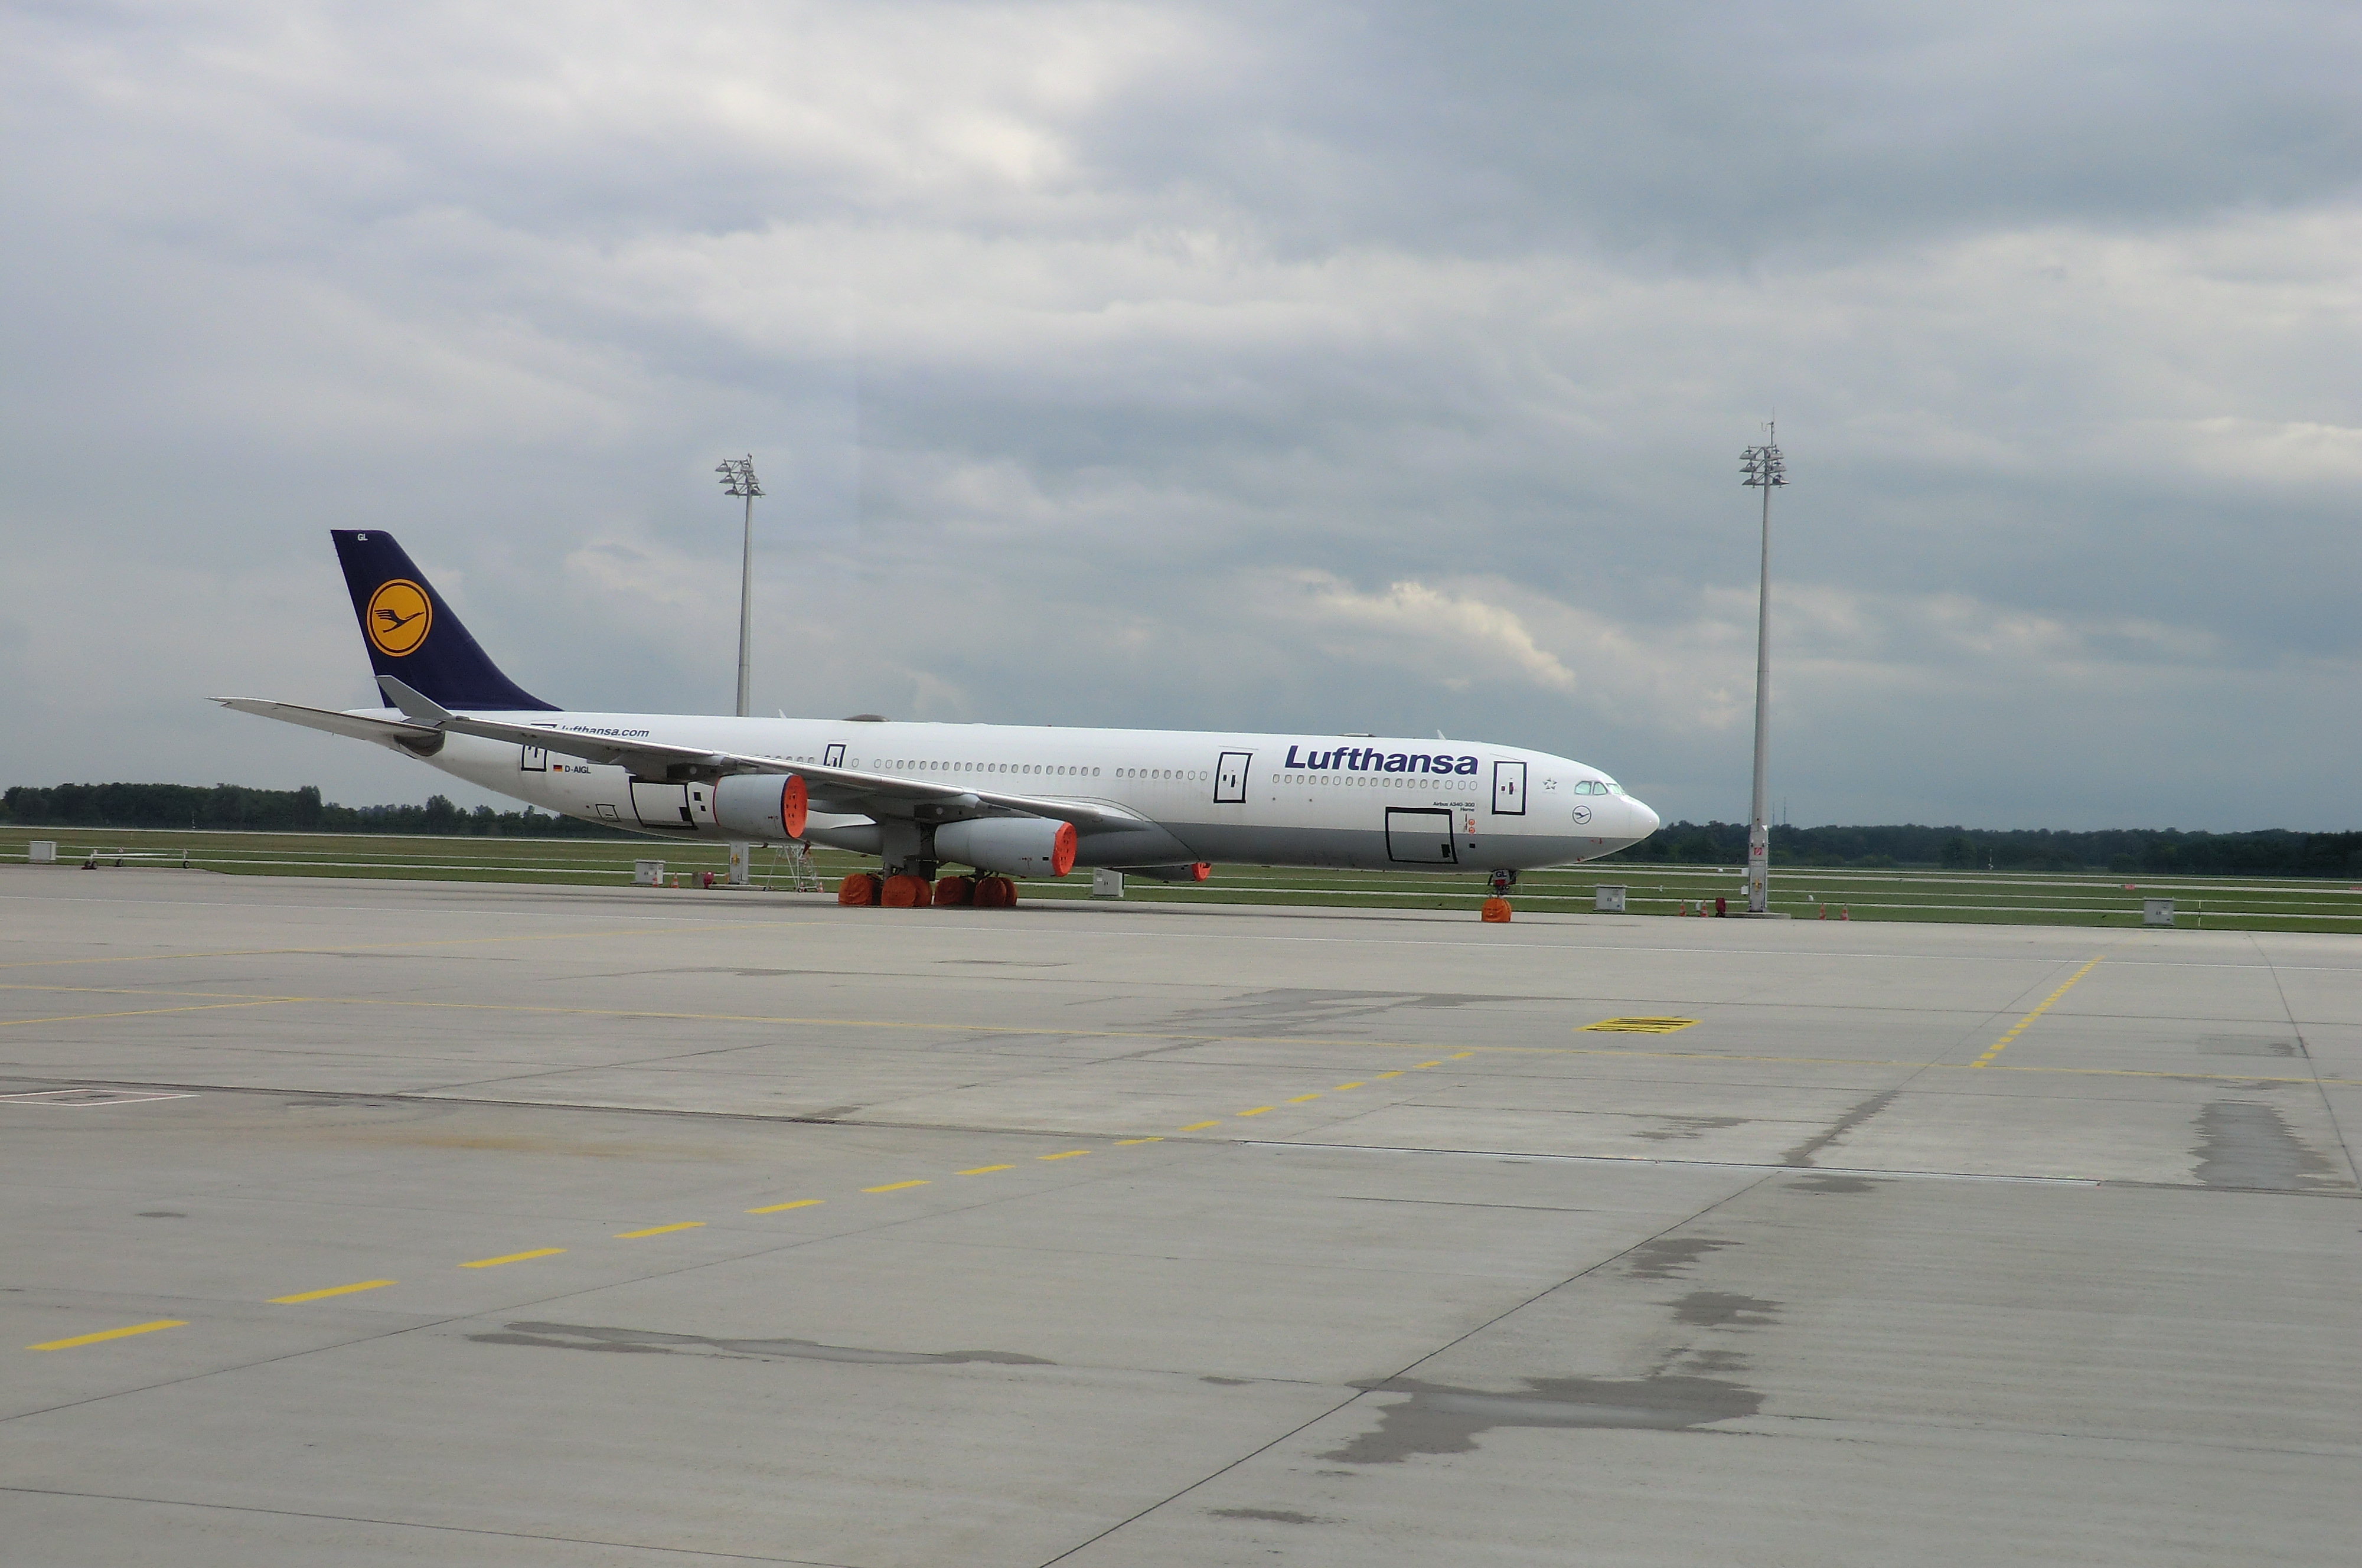
munich, airport, plane, germany, airplane, airline, aircraft, airliner, wide body aircraft, airbus, airport apron, narrow body aircraft, aircraft engine, aerospace engineering, airport terminal, air travel, airbus a320 family, airbus a330, boeing 767, flap, sky, boeing, runway, takeoff, jet aircraft, boeing 777, flight, boeing 737, aviation, boeing 757, boeing c 40 clipper, boeing 737 next generation, cargo, boeing c 32